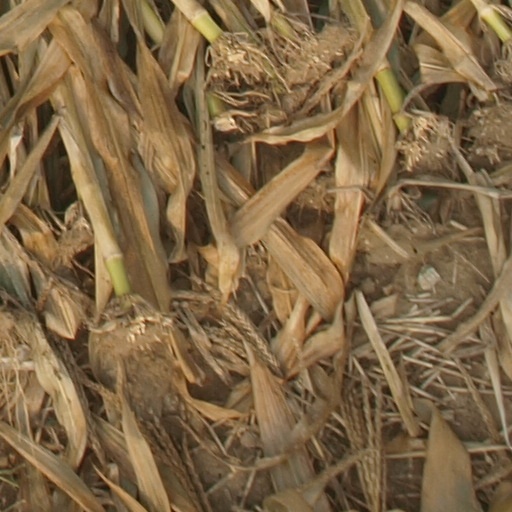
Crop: maize; corn